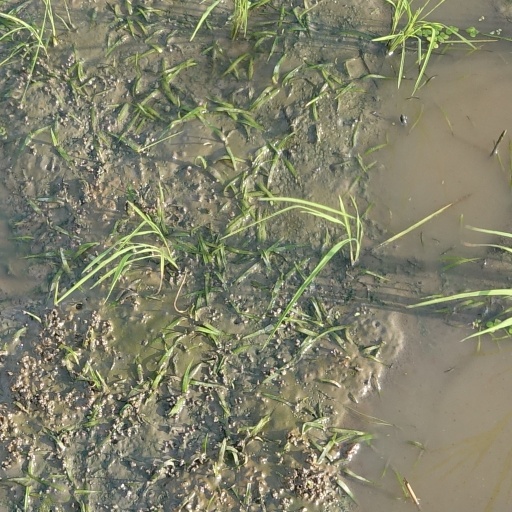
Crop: rice